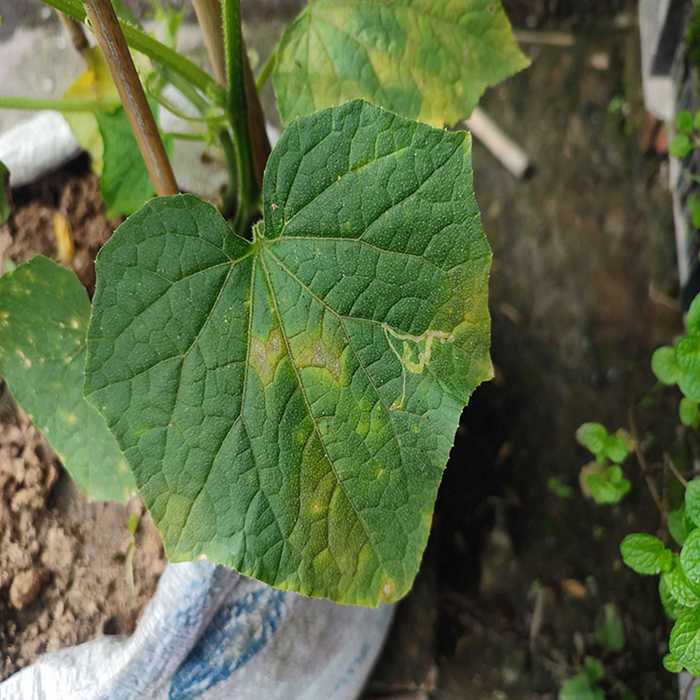
Plant: Cucumber
Label: Downy mildew